Line of Contact

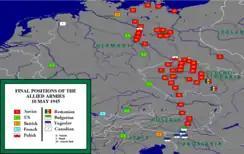
Final positions of the Western Allied and Soviet armies, May 1945

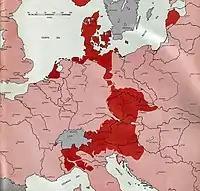
Allied occupied areas, 15 May 1945, with territory under Allied control on 1 May 1945 in pink and later Allied gain in red

The Line of Contact marked the farthest advance of American, British, French, and Soviet armies into German controlled territory at the end of World War II in Europe. In general a "line of contact" refers to the demarcation between two or more given armies, whether they are allied or belligerent.